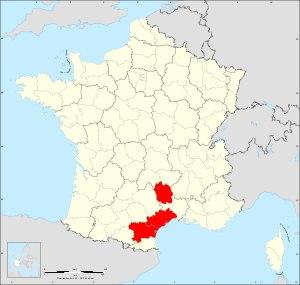
La France du rugby à XV est divisée en comités territoriaux, constitués en tant qu'associations loi de 1901, et chargés de promouvoir le développement du rugby et de gérer les clubs et les compétitions sur leur territoire. Ils sont l'émanation directe de la Fédération française de rugby et agissent sous son autorité.